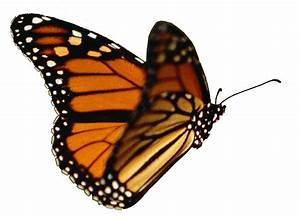
Label: butterfly